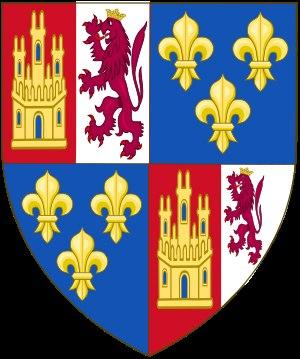
Juan Nuñez de Lara a été infant de Castille et seigneur de Lara, fils de l'infant Ferdinand de la Cerda et de Juana Núñez de Lara. Bien qu'appartenant au lignage de la Cerda, une branche collatérale de avec de meilleurs droits de la régnante Maison d'Ivrée, il a préféré porter le nom de famille de sa mère et celui de sa seigneurie.